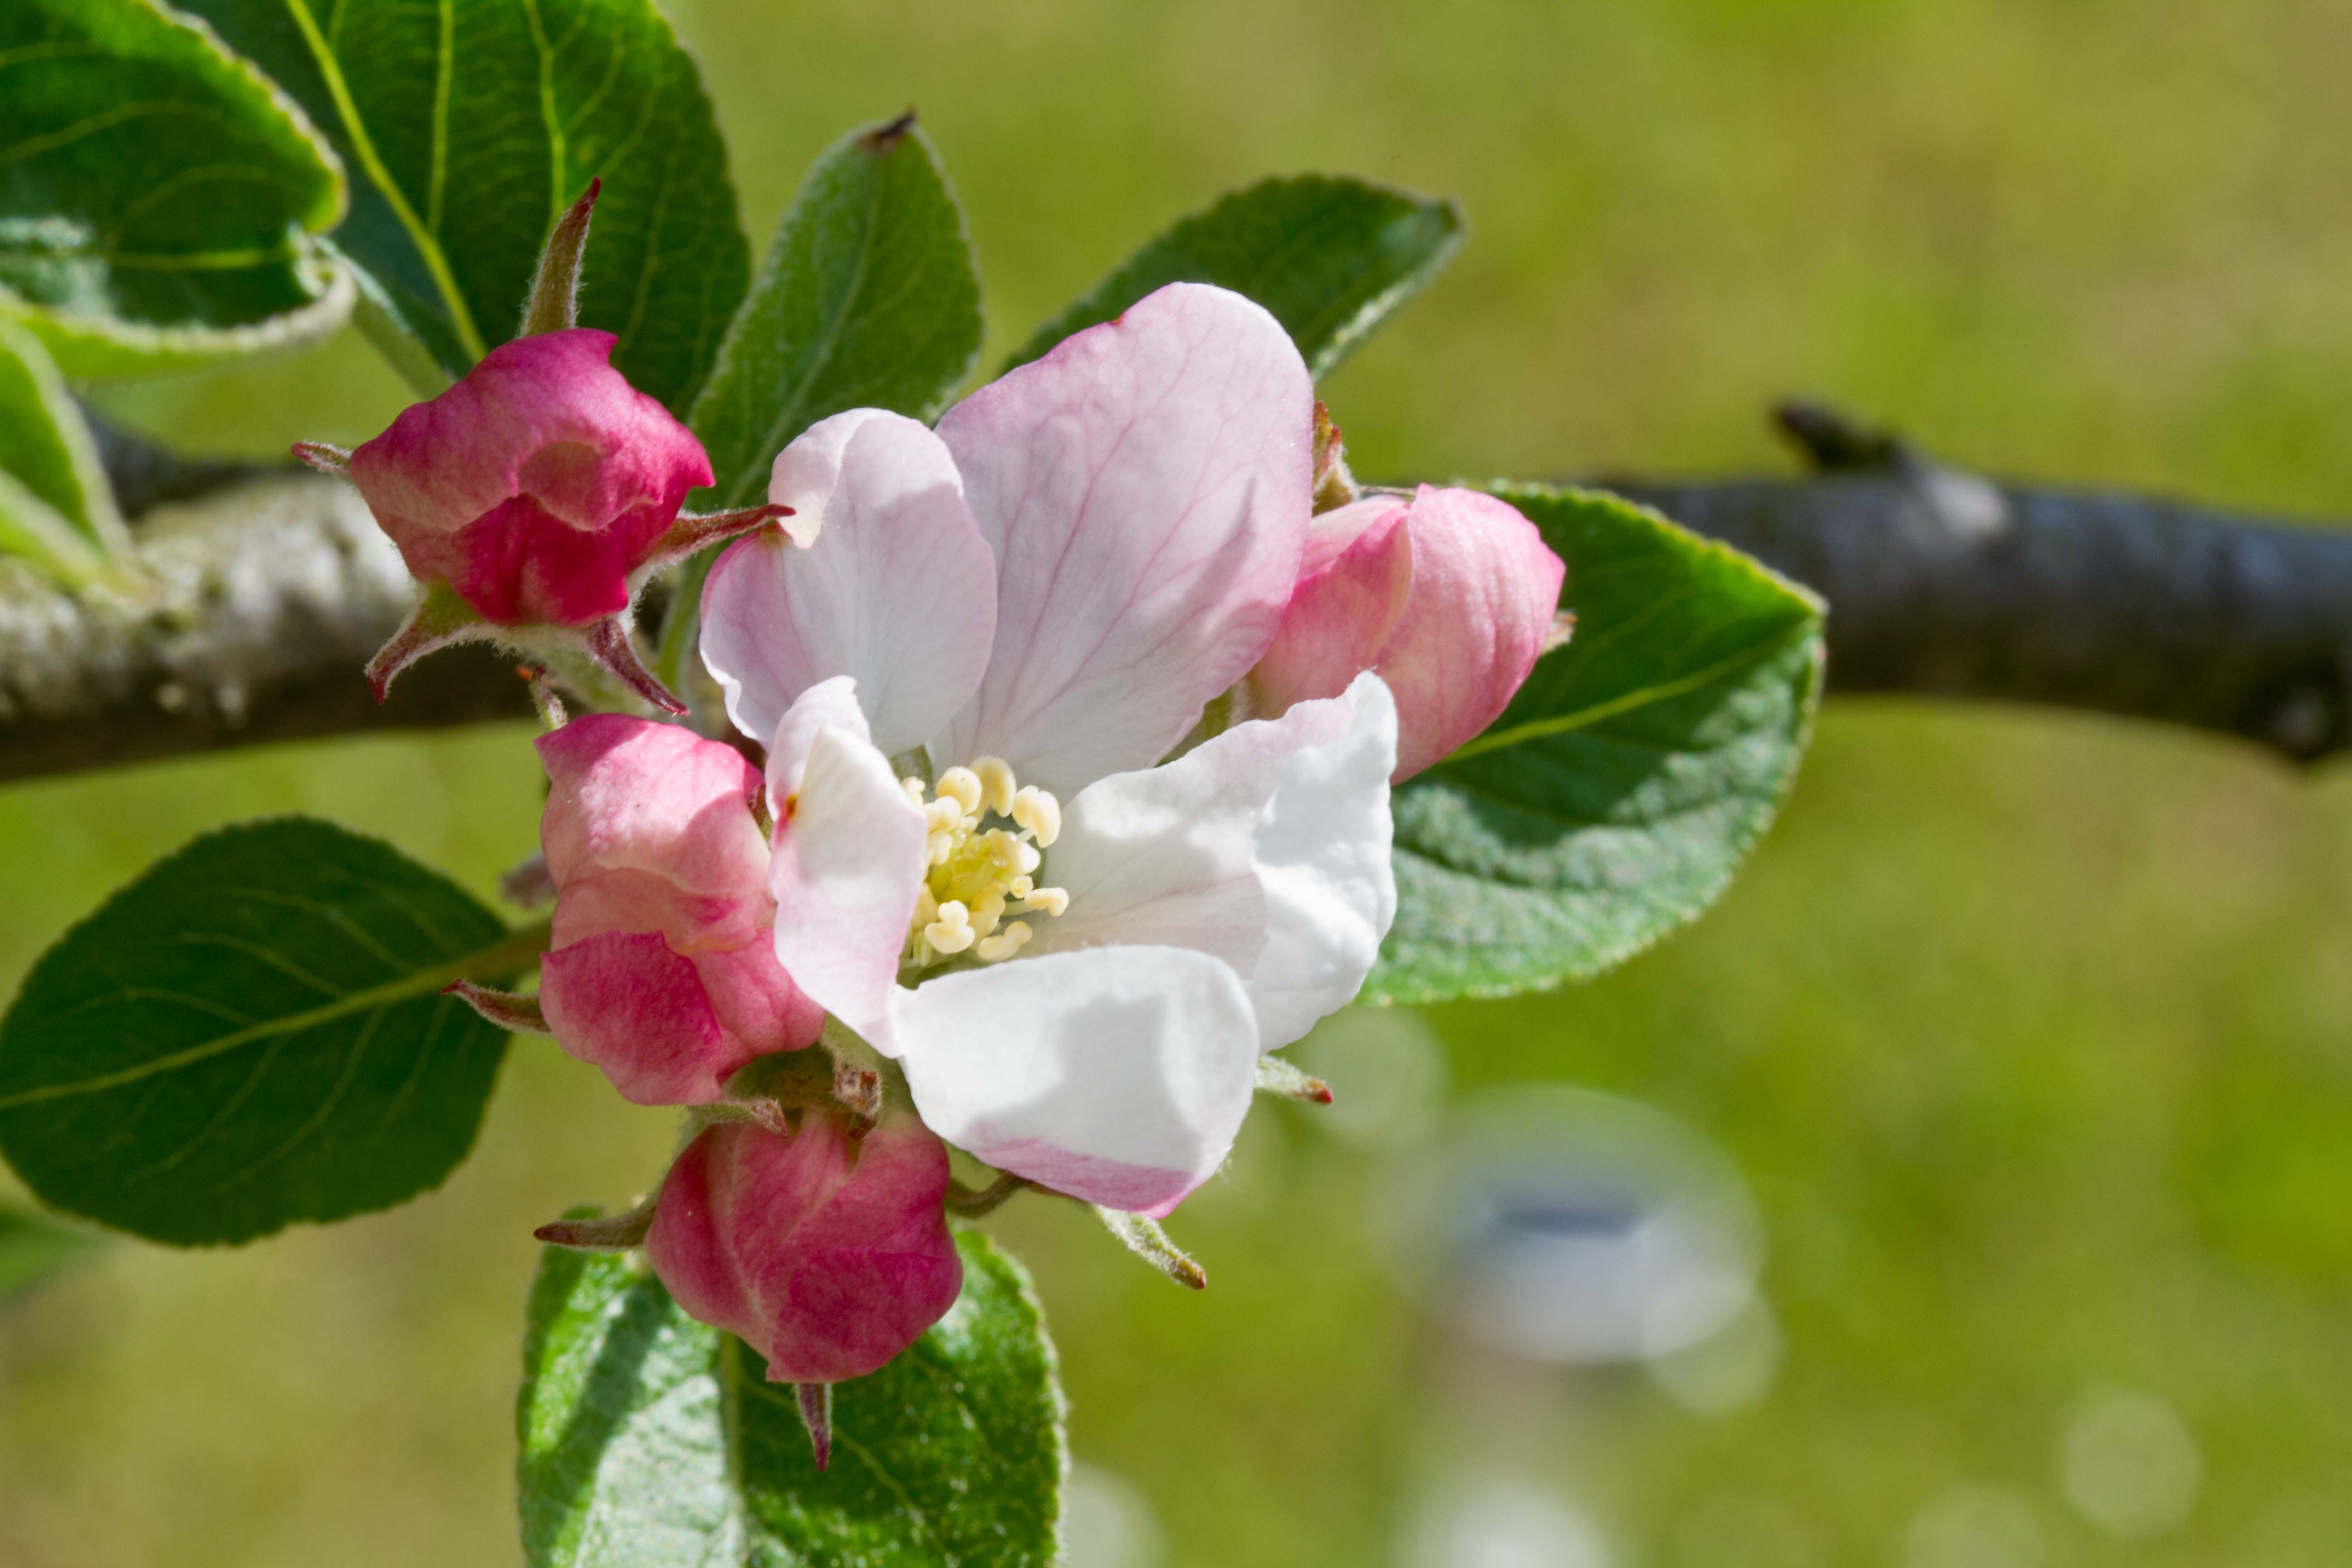
tree, nature, branch, blossom, plant, white, fruit, flower, petal, bloom, food, produce, botany, pink, flora, shrub, apple tree, macro photography, apple blossom, flowering plant, rose family, land plant